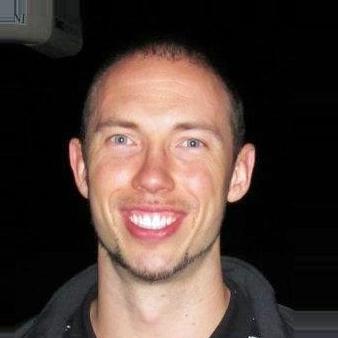
Age: 31